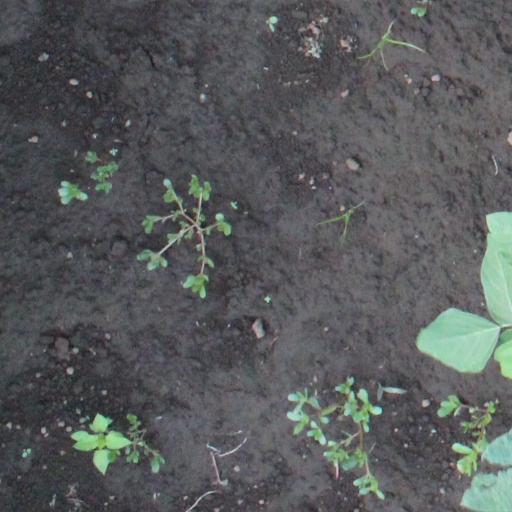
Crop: soybean